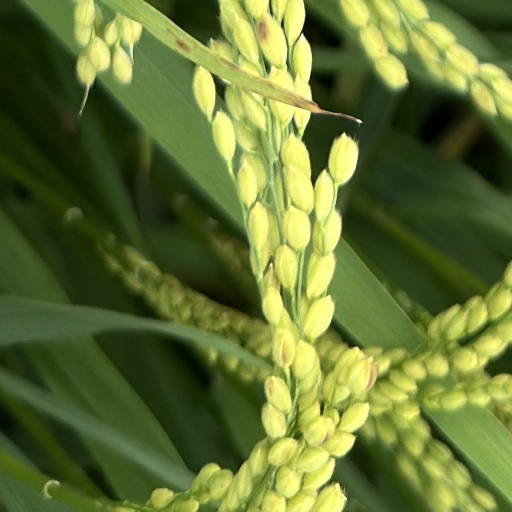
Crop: rice